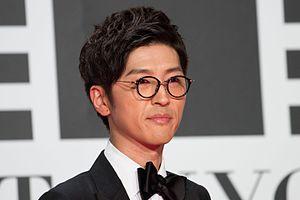
Takahiro Sakurai est un seiyū né le 13 juin 1974 à Aichi, Japon. Il a participé à des doublages d'animes et de jeux vidéo.